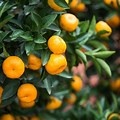
Label: mandarine